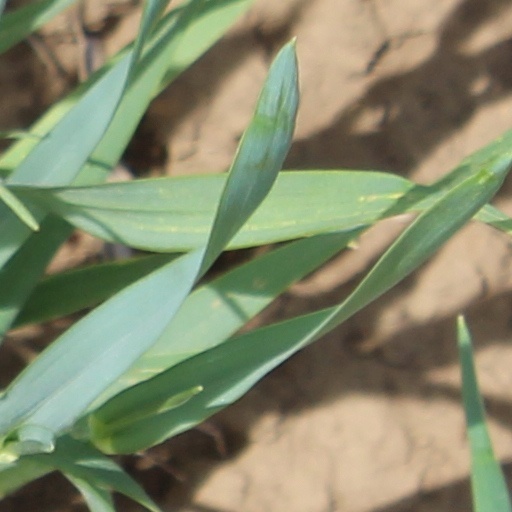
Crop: wheat